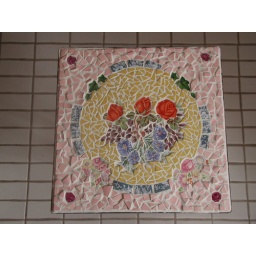
roses in yellow table 2